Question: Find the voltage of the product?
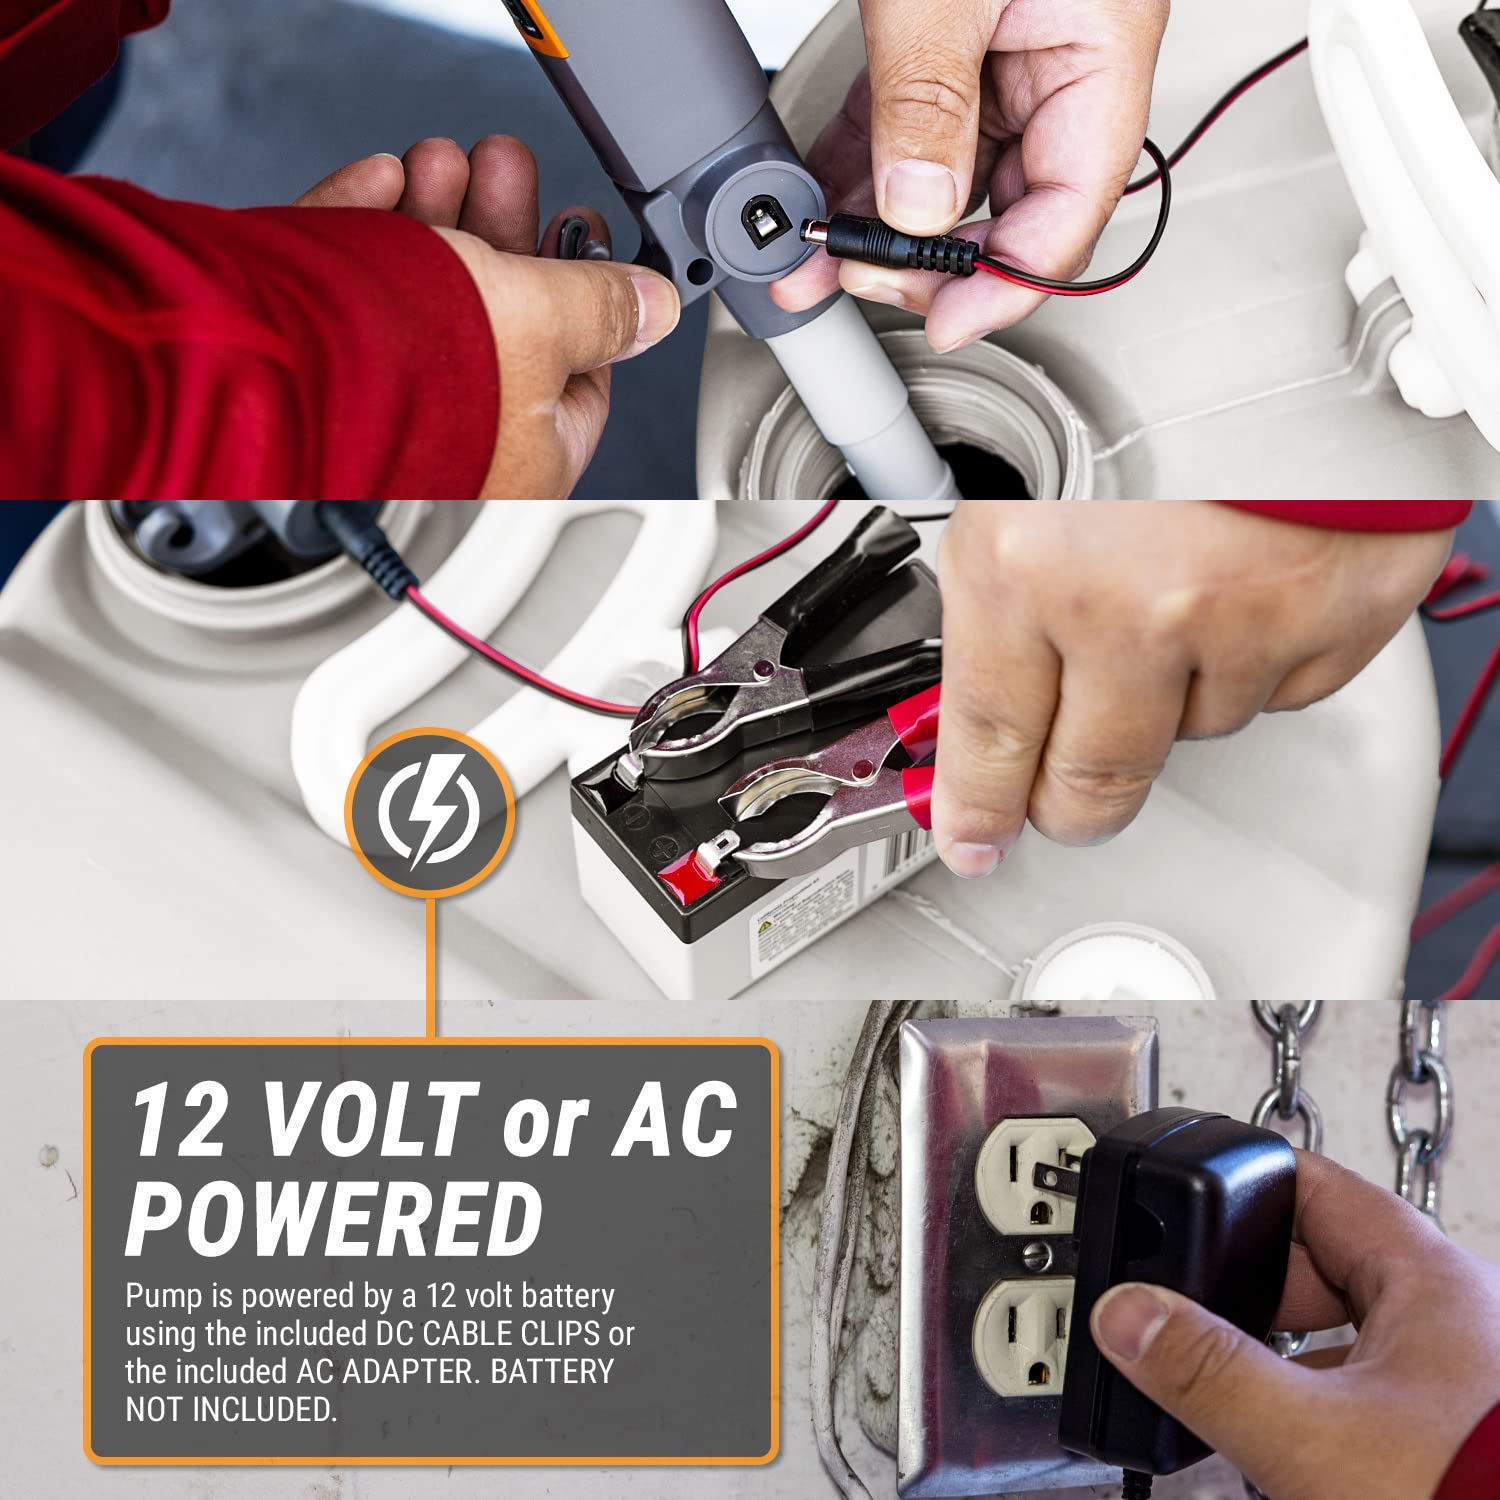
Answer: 12.0 volt